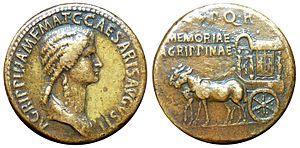
Agrippine l'Aînée, est la fille de Julia et d'Agrippa. Elle épouse Germanicus. Elle est également la demie-belle-soeur, la nièce par alliance et la belle-fille de l’empereur Tibère, la mère de l’empereur Caligula, la cousine et belle-sœur de Claude et la grand-mère maternelle de l’empereur Néron.
La monnaie romaine est de toutes les monnaies antiques celle qui a connu la plus longue et la plus grande expansion géographique, jusqu'à devenir durant plusieurs siècles la monnaie commune du monde occidental et méditerranéen. Après des débuts frustes basés sur le bronze au poids et l'usage du monnayage grec, elle s'est constituée à la fin du IIIᵉ siècle av. J.-C. selon un système monétaire fondé sur le bimétallisme argent et bronze. Au début du Haut-Empire sous Auguste s'ajoute la monnaie d'or, créant un système à trois métaux qui reste stable pendant près de deux siècles et demi. La crise militaire et économique du IIIᵉ siècle et la spirale inflationniste qui l'accompagne voient l'effondrement des monnaies d'argent et de bronze. Au IVᵉ siècle, la réforme de Dioclétien qui tente de revaloriser les monnaies d'argent et de bronze ne parvient pas à contenir l'inflation, tandis que celle de Constantin Iᵉʳ parvient à créer un système monétaire dominé par le solidus stabilisé à 4,5 grammes d'or fin et sans parité fixe avec les autres monnaies qui se dévaluent. Le solidus connait ensuite une exceptionnelle stabilité dans l'empire d'Orient jusqu'au XIᵉ siècle.